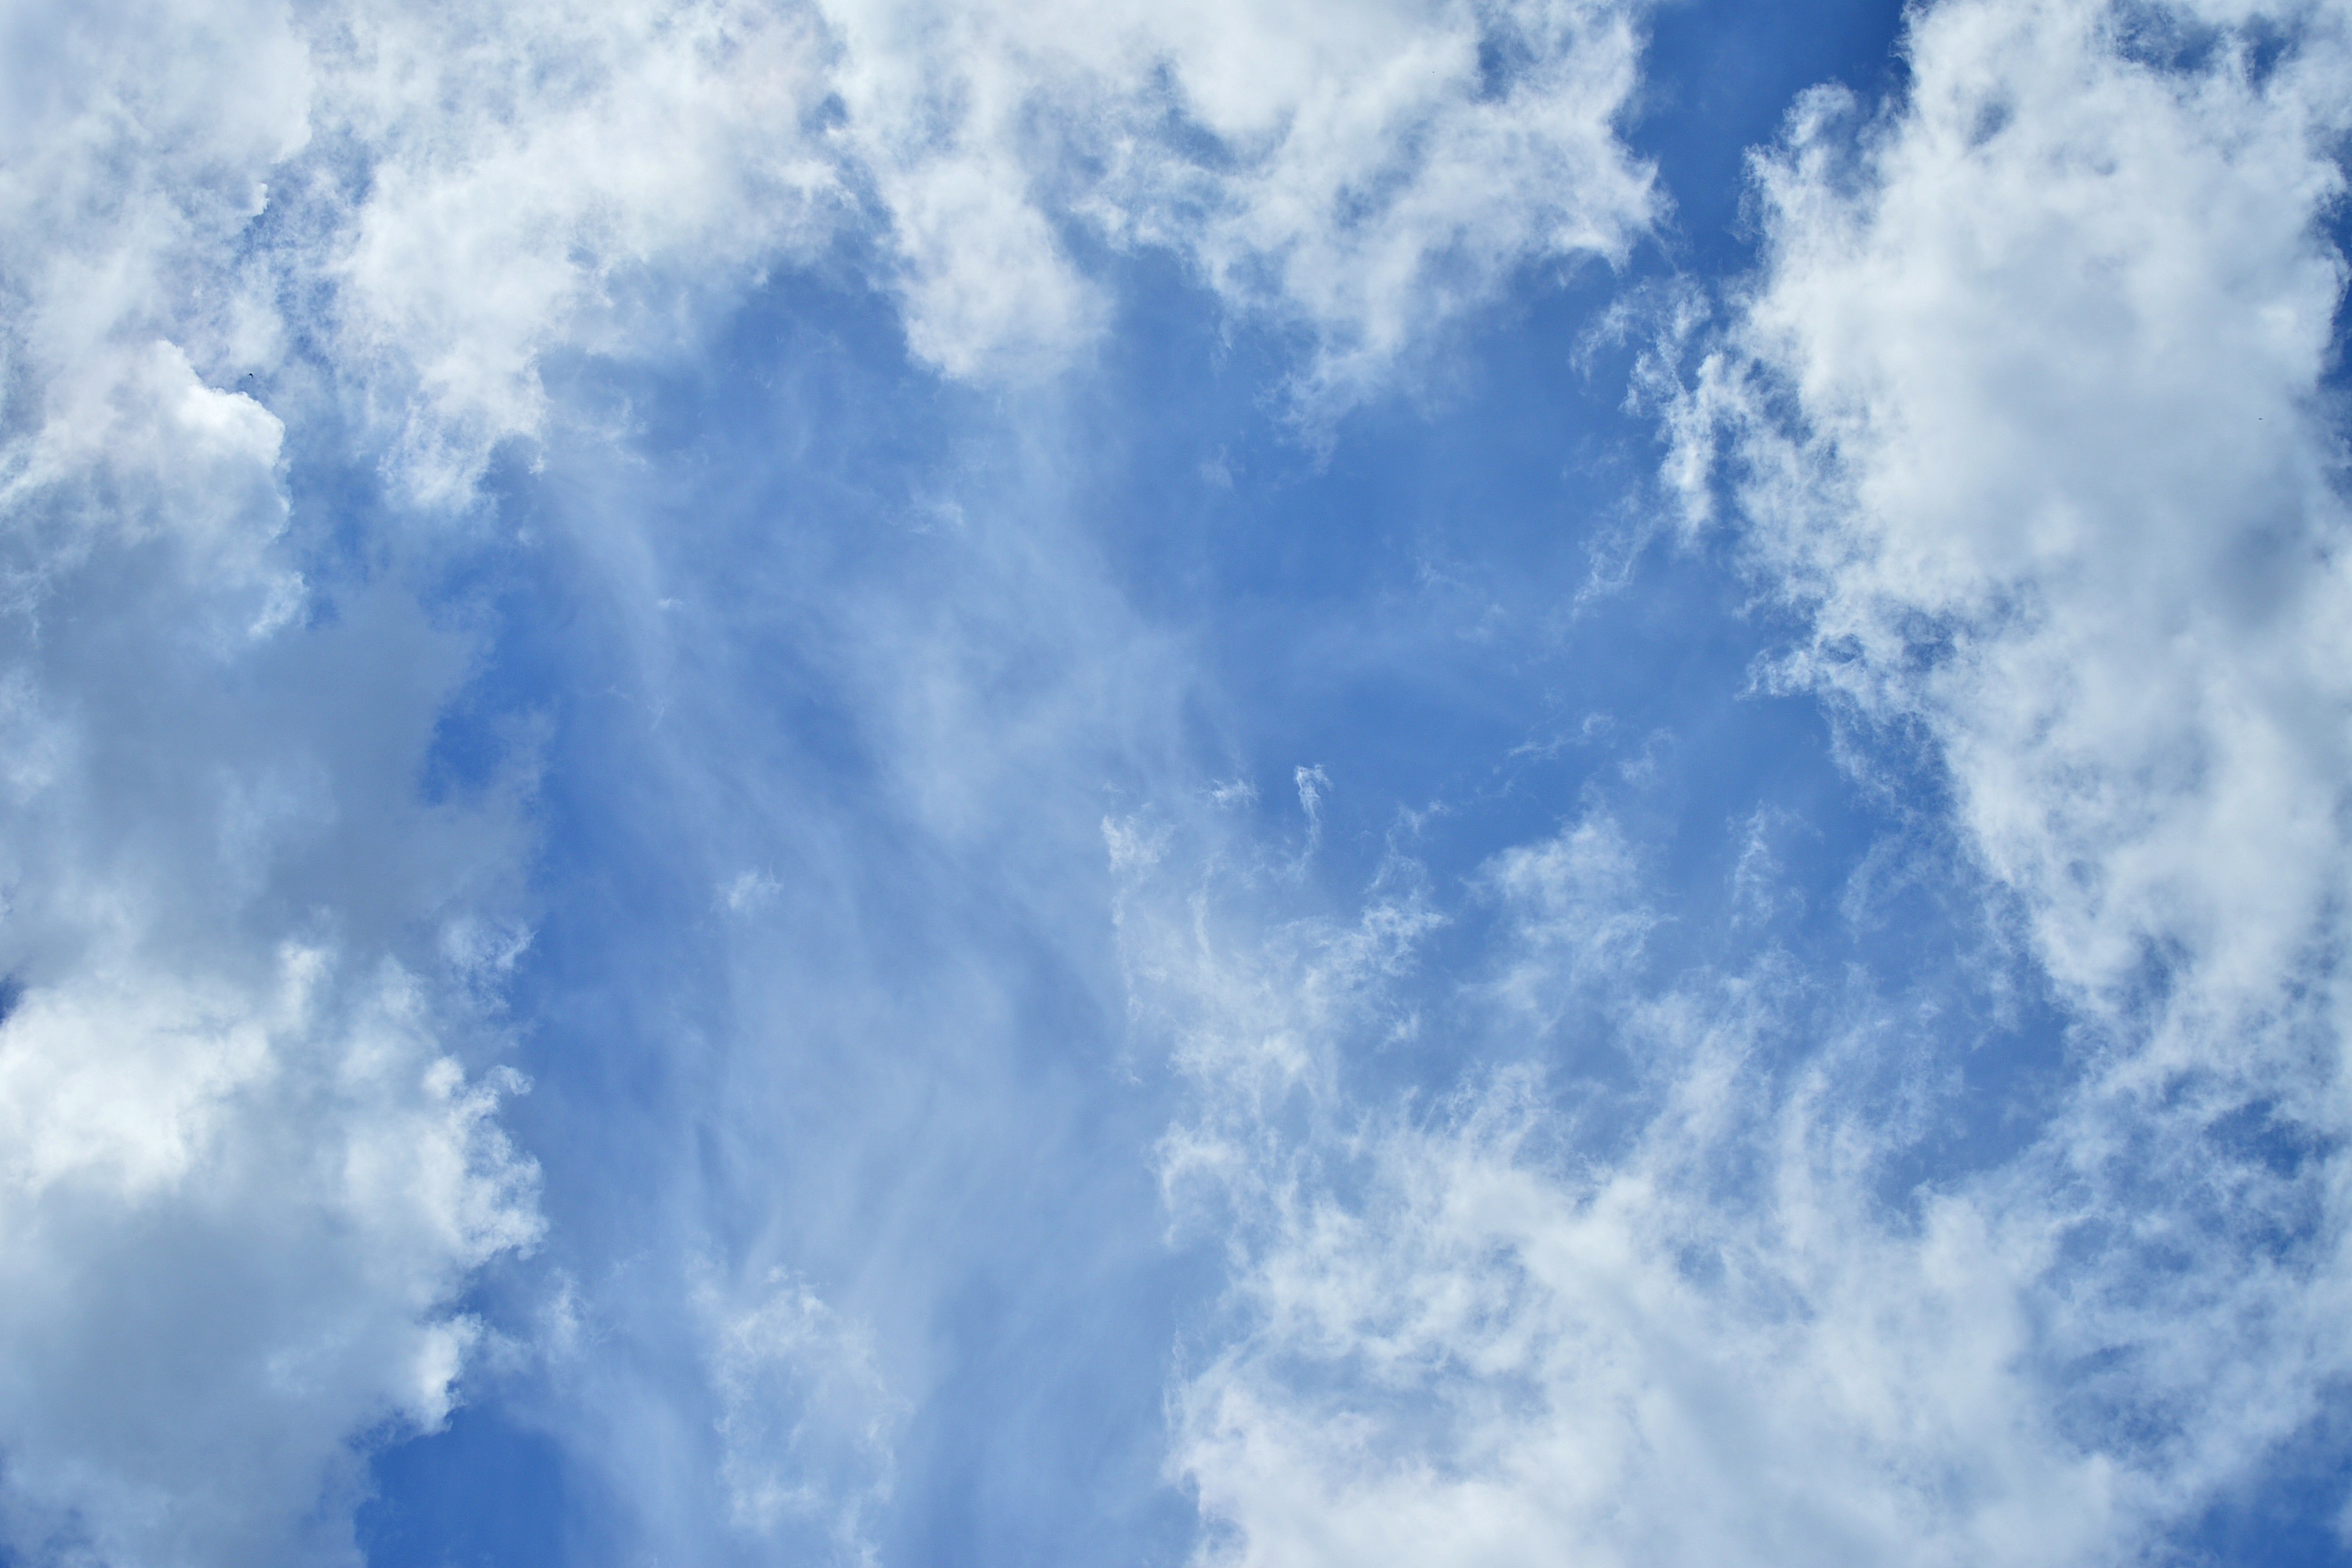
horizon, cloud, sky, white, sunlight, air, atmosphere, summer, daytime, spring, heaven, cumulus, blue, cloudscape, sky clouds, blue sky clouds, meteorological phenomenon, blue sky background, atmosphere of earth, clouds blue sky